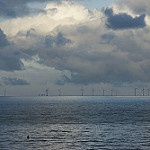
Label: sea